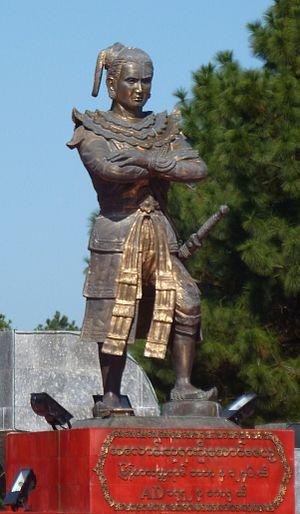
Alaungpaya, Alompra ou Alaung Mintaya, est un roi de Birmanie, fondateur de la dynastie Konbaung et du troisième empire birman. À sa mort en 1760, cet ancien chef de village de Haute-Birmanie avait réunifié le pays, soumis l'état de Manipur, récupéré le Lanna et expulsé la Compagnie française des Indes orientales et la Compagnie anglaise des Indes orientales, qui avaient aidé le royaume restauré d'Hanthawaddy. Il avait aussi fondé Rangoun en 1755. Il mourut de maladie durant la guerre contre le Siam.